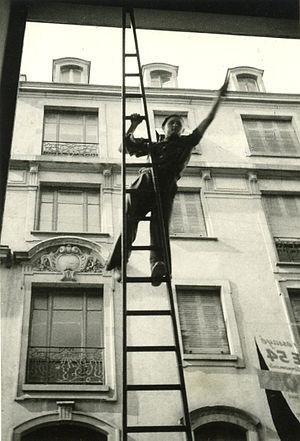
Laveur de vitres à Strasbourg (Bas-Rhin, France).
Un laveur de vitres, ou laveur de carreaux, est une personne dont le métier consiste à nettoyer et à entretenir les vitres d'un bâtiment que ce soit pour des gratte-ciels et des immeubles comme les vitrines des magasins ou les fenêtres des particuliers.